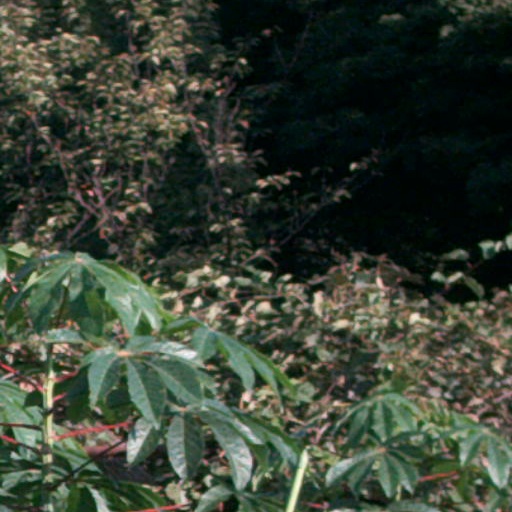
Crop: cassava